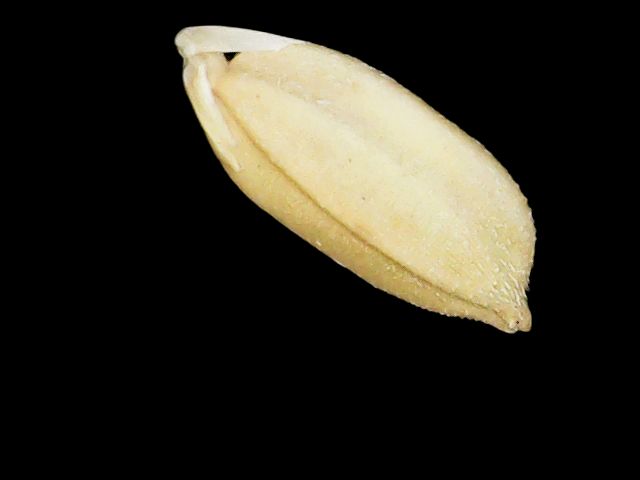
Rice variety: Binadhan08